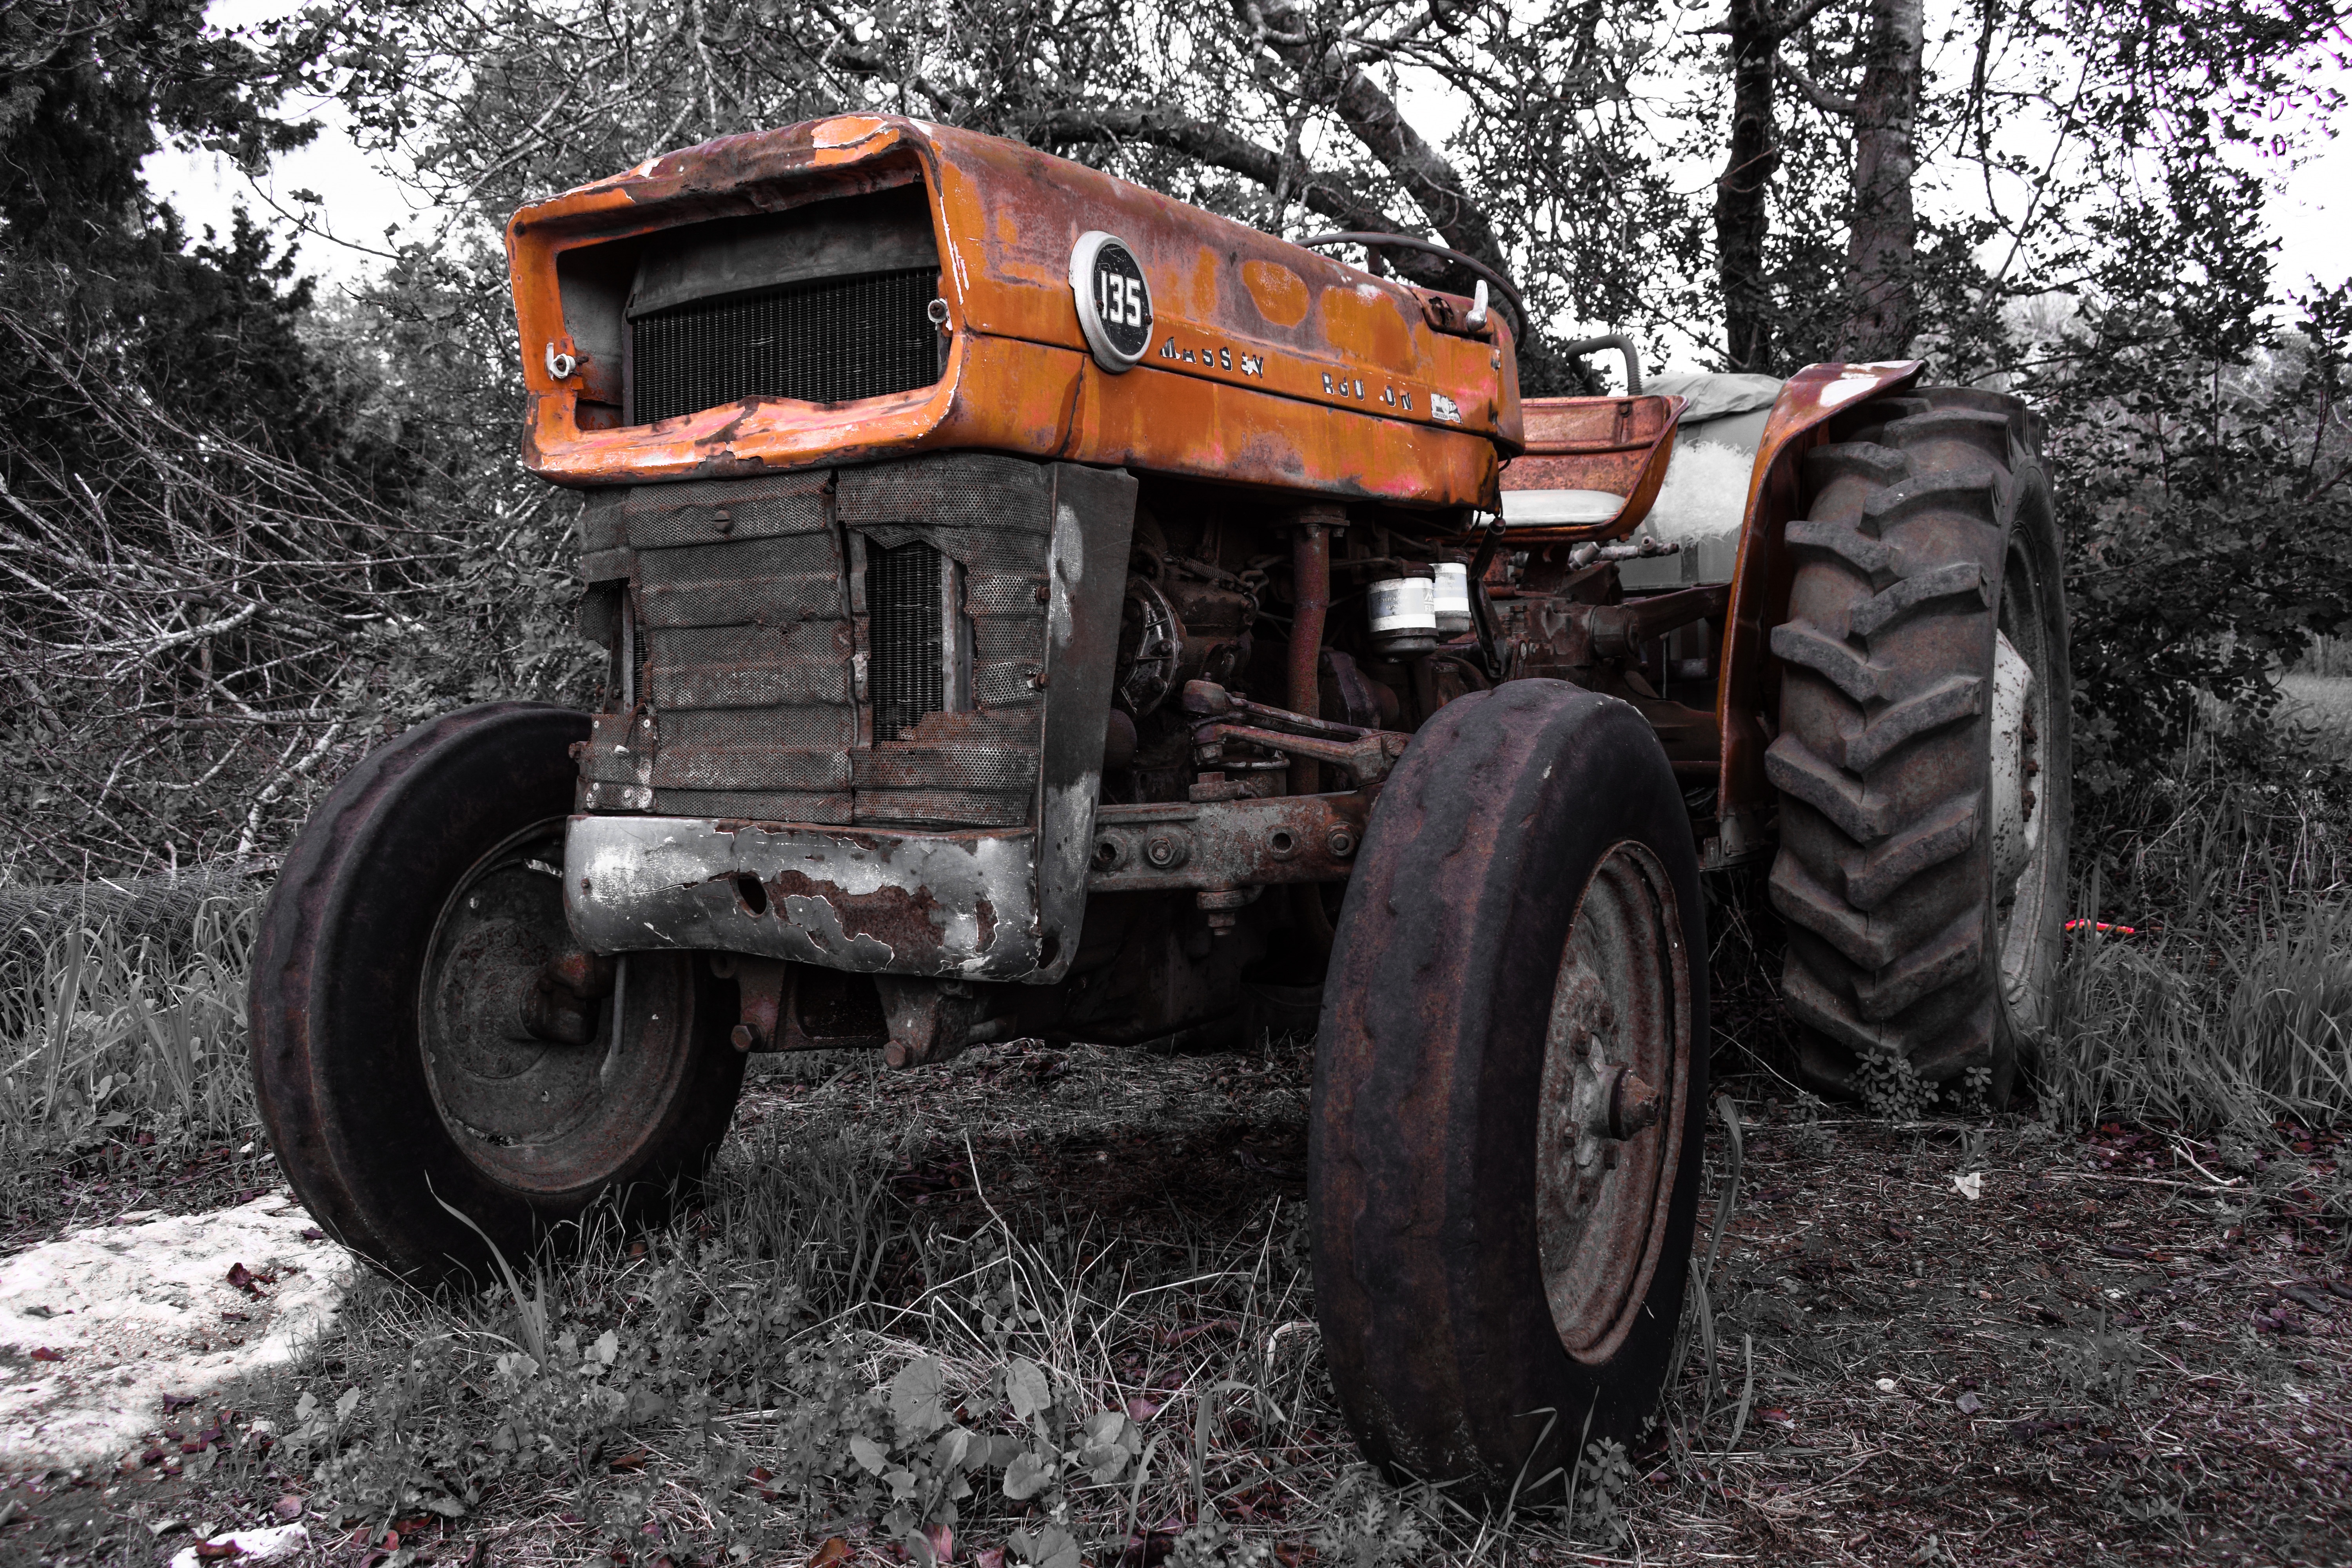
tractor, farm, wheel, countryside, rustic, rural, vehicle, equipment, machine, agriculture, tire, agricultural machinery, land vehicle, off roading